Elslack railway station

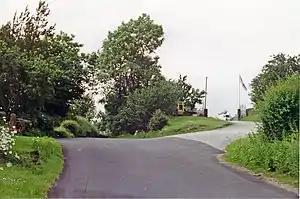
Site of the former station (1996)

Elslack railway station once served the small village of Elslack in North Yorkshire, England. The station was built by the Leeds and Bradford Extension Railway in 1848, between and . It merged into the Midland Railway in 1851, though some services were operated by the Lancashire and Yorkshire Railway. The station was closed on 3 March 1952, followed by the rest of the line on 2 February 1970.